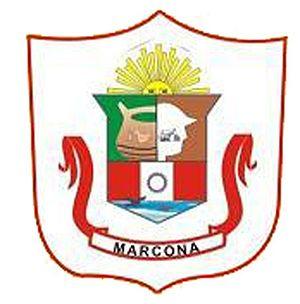
San Juan de Marcona est une ville du Pérou dans le district de Marcona, province de Nazca.